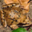
Label: frog